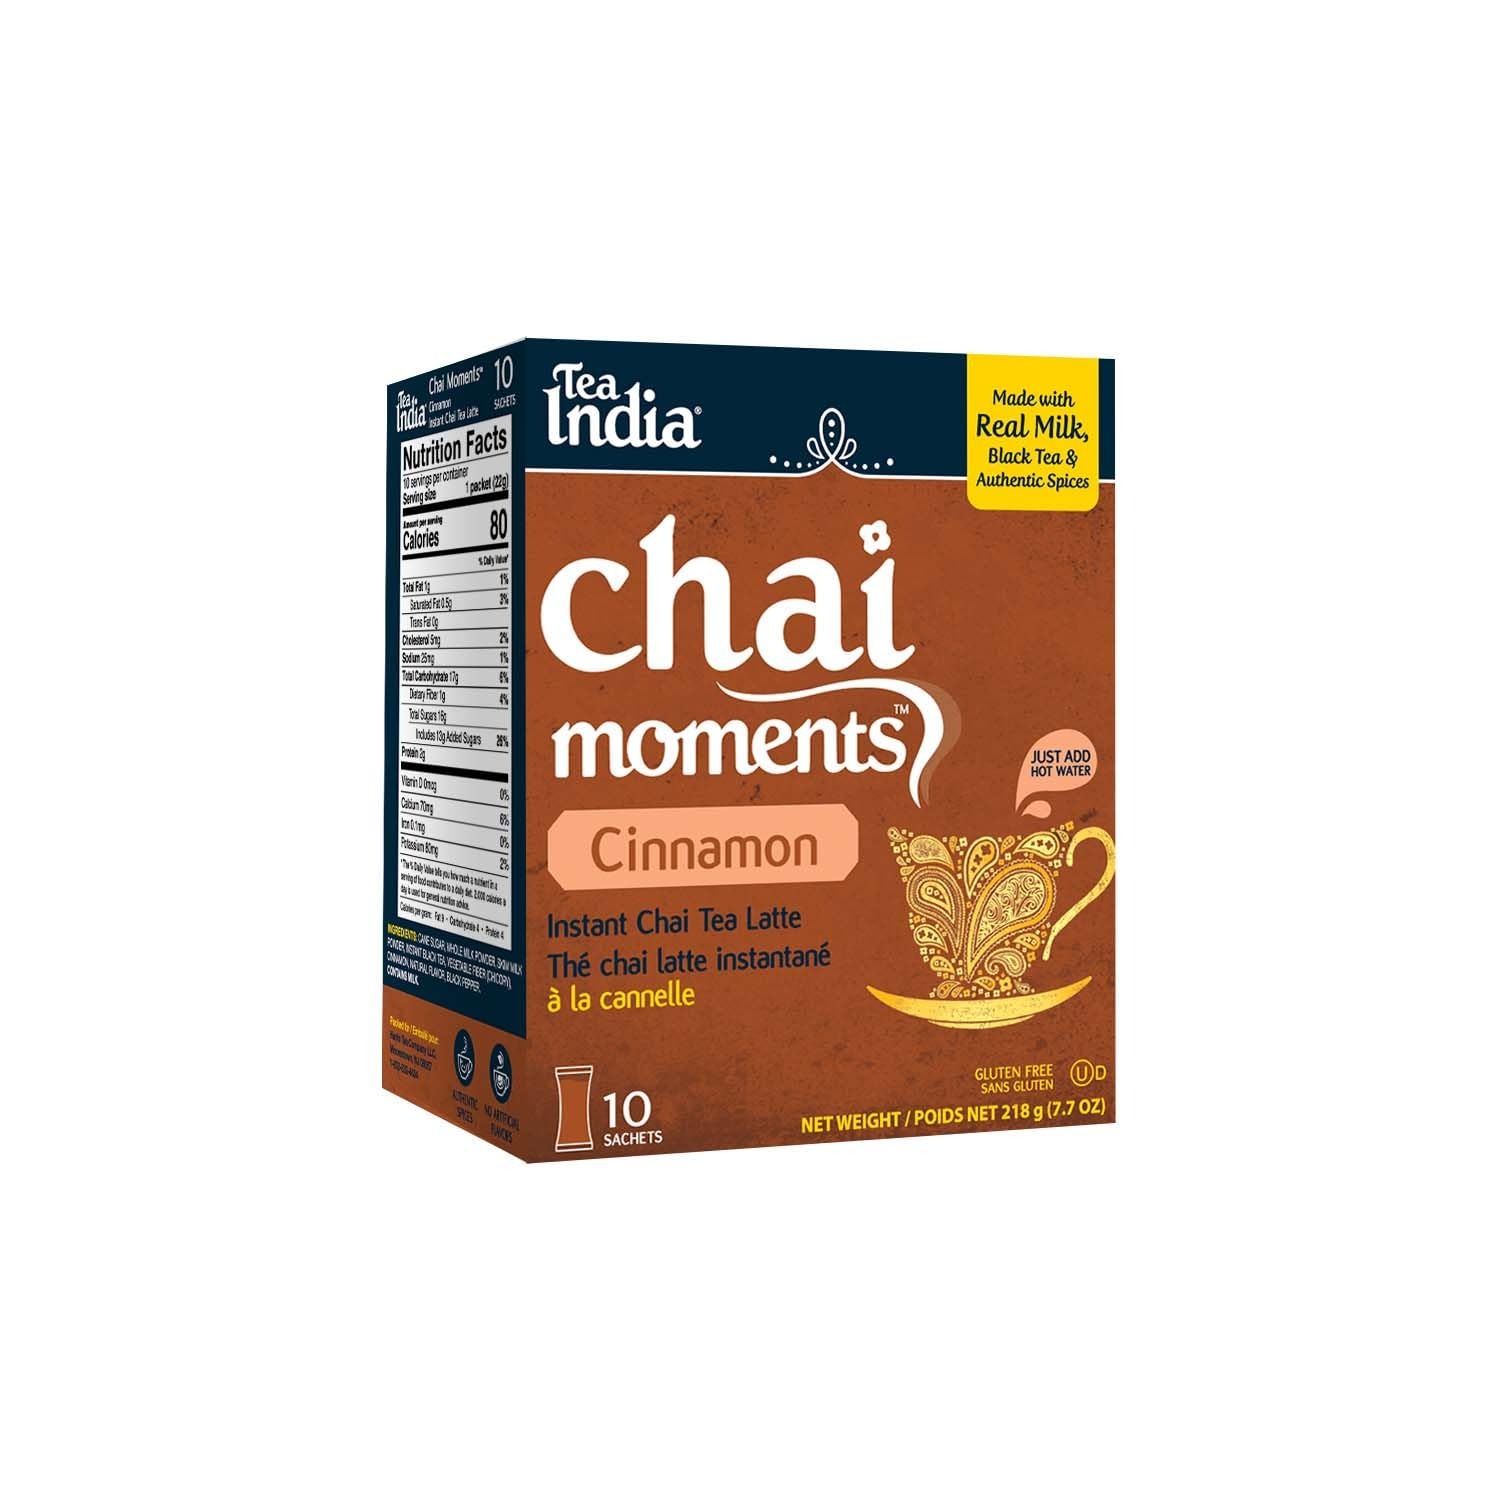
Item Name: Tea India Chai Moments Cinnamon Chai Tea Instant Latte Mix Flavorful Blend Of Premium Black Tea, Cinnamon & Natural Ingredients Traditional Indian Tea Individually wrapped 10 Sachets Pack of 6
Bullet Point 1: INSTANT LATTE MIX- The instant mix is a convenient premix in single serve sachets. No need to add milk or sugar, everything is conveniently mixed together so you can just add hot water, mix and enjoy. An authentic cup of chai on the go.
Bullet Point 2: FINEST ASSORTMENT INSTANT CHAI- Our chai moments tea mix is crafted with an authentic range of instant chai tea latte mixes that will allow you to enjoy authentic chai every day! Each box of Chai Moments includes 10 individual servings of cinnamon chai tea latte mix sachets.
Bullet Point 3: A FLAVORSOME EXPERIENCE: Our premium black tea creates a delightful experience that lets you witness the aroma of fine tea, made possible by blending premium black tea with cinnamon and real milk for a comforting cup of chai on the go.
Bullet Point 4: PERFECT CUP OF TEA IN MINUTES: Boil 6-8oz of water. Pour instant chai mix into a cup and then pour water into the cup. Stir well, Sip and Enjoy!
Bullet Point 5: BORN IN INDIA, MADE IN AMERICAS: Expand your tea horizons and indulge in a delicious cup of our Moments Cinnamon Chai Tea Instant Latte Mix, and create a unique experience every time you make a new cup of tea. We've devoted ourselves to producing the highest quality black tea for you and your family to love.
Value: 60.0
Unit: Count

Price: 39.99